Ventricular system

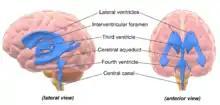
3D rendering of ventricles (lateral and anterior views)

There are several foramina, openings acting as channels, that connect the ventricles. The interventricular foramina (also called the foramina of Monro) connect the lateral ventricles to the third ventricle through which the cerebrospinal fluid can flow.